Sanctuary of Atotonilco

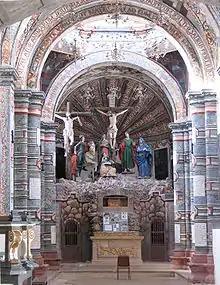
Capilla del Santo Sepulcro

The Capilla del Santo Sepulcro or Chapel of the Holy Burial was built between 1759 and 1763. The murals here were begun in 1760 and center on the death, burial, and resurrection of Jesus. This area connects the Chapel of the Calvary, which is behind it, by a kind of bridge anchored to the walls. This chapel contains an image of a resuscitated Jesus but still reclined which is notable for the bloody face and the number of precious stones that have been placed on it. These stones have remained despite the various attacks the church has suffered over its history. The roof is trapezoidal decorated with rose windows and four large reliefs of shells. The walls are painted with numerous figures such as Four Evangelists, the Four Fathers of the Church, and a large quantity of angels and cherubs. There are also allusions to the Four Cardinal Virtues, and medallions with scenes of the Resurrection.